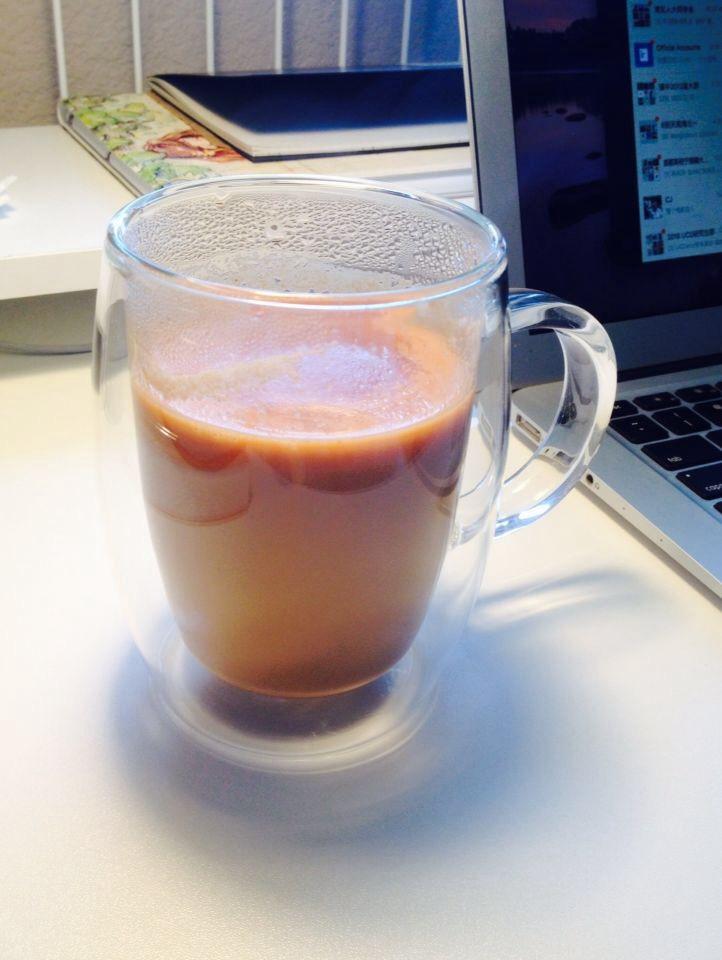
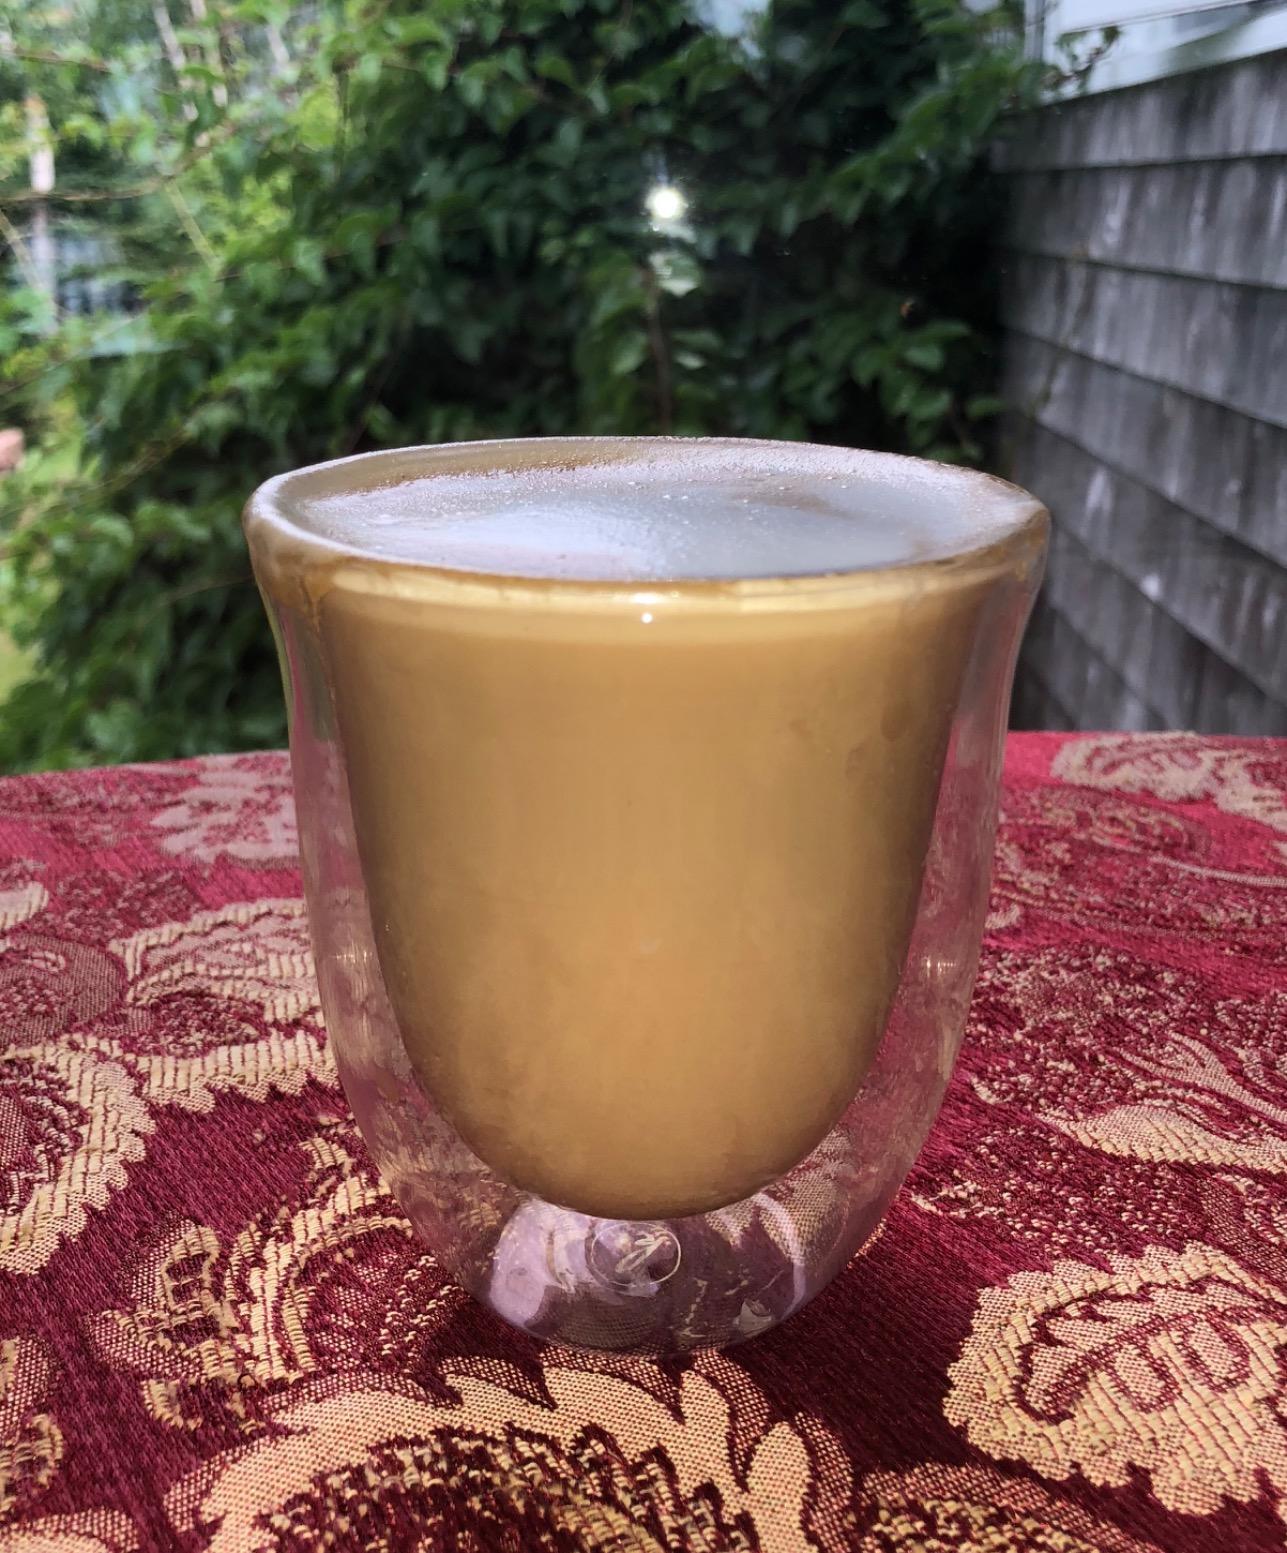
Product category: items_mug
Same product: no